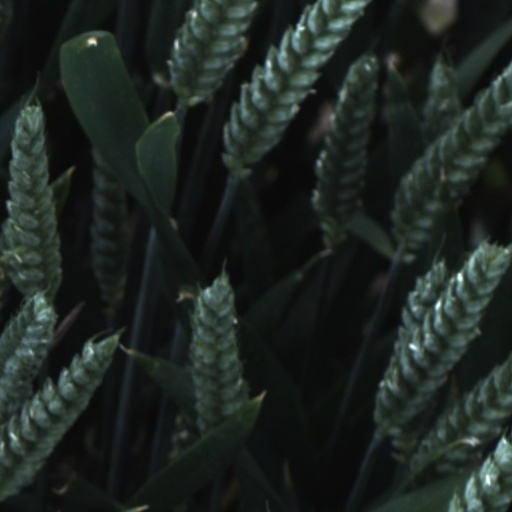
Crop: wheat